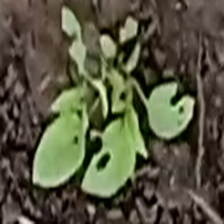
Weed species: Kena_(Commplina_benghalensio)